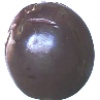
Label: Passion Fruit 1